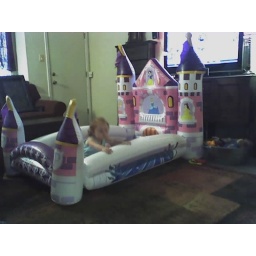
Princess in her castle bed